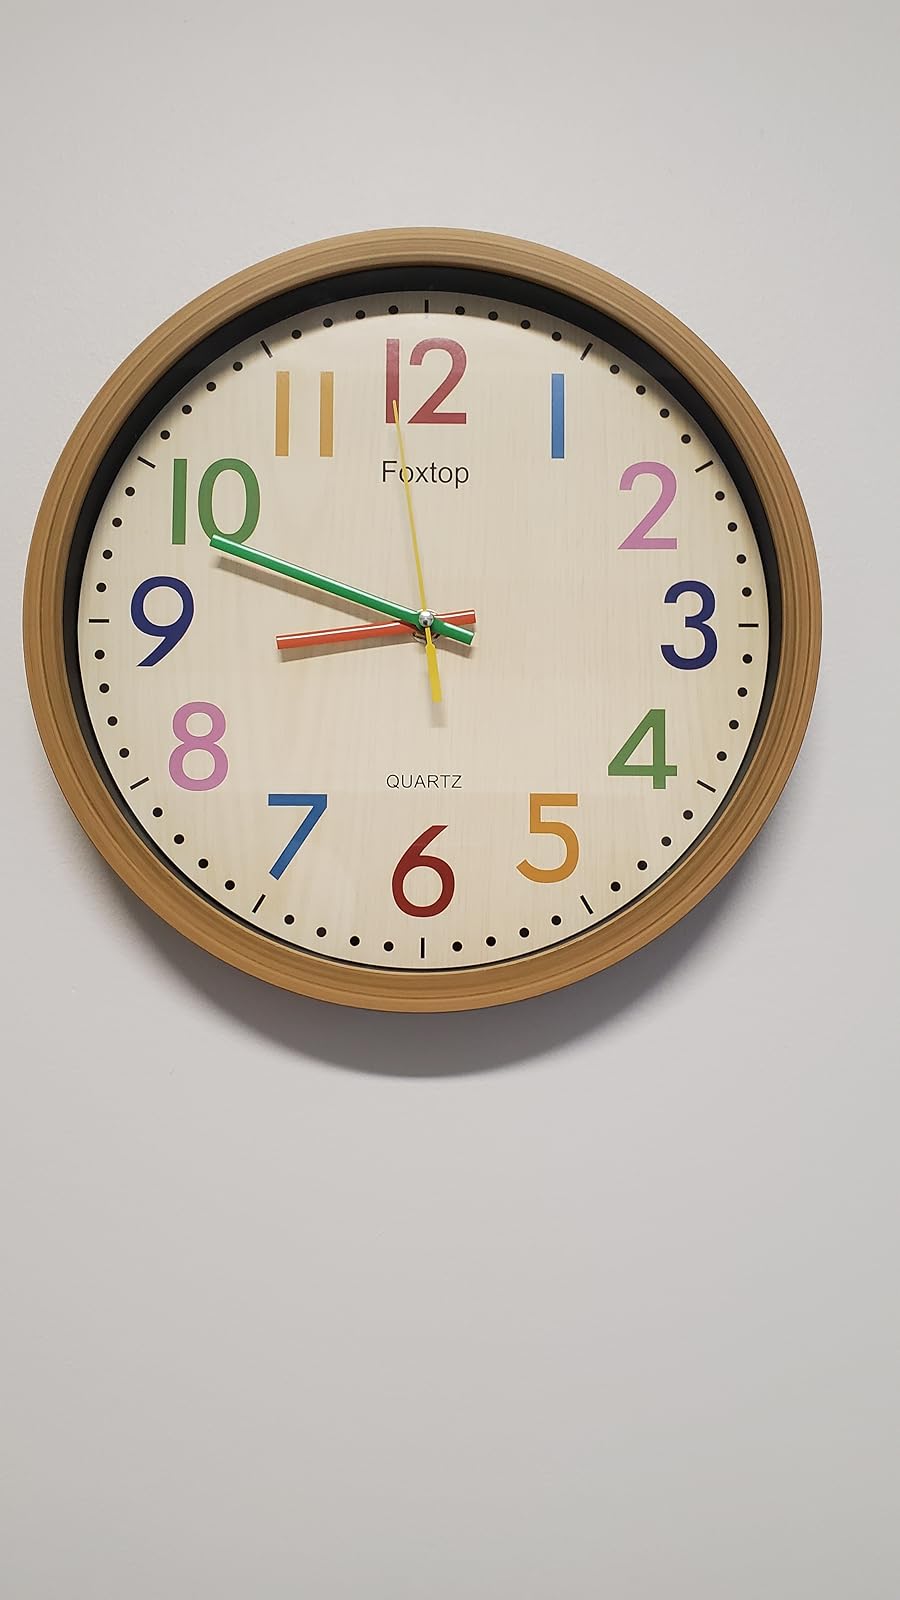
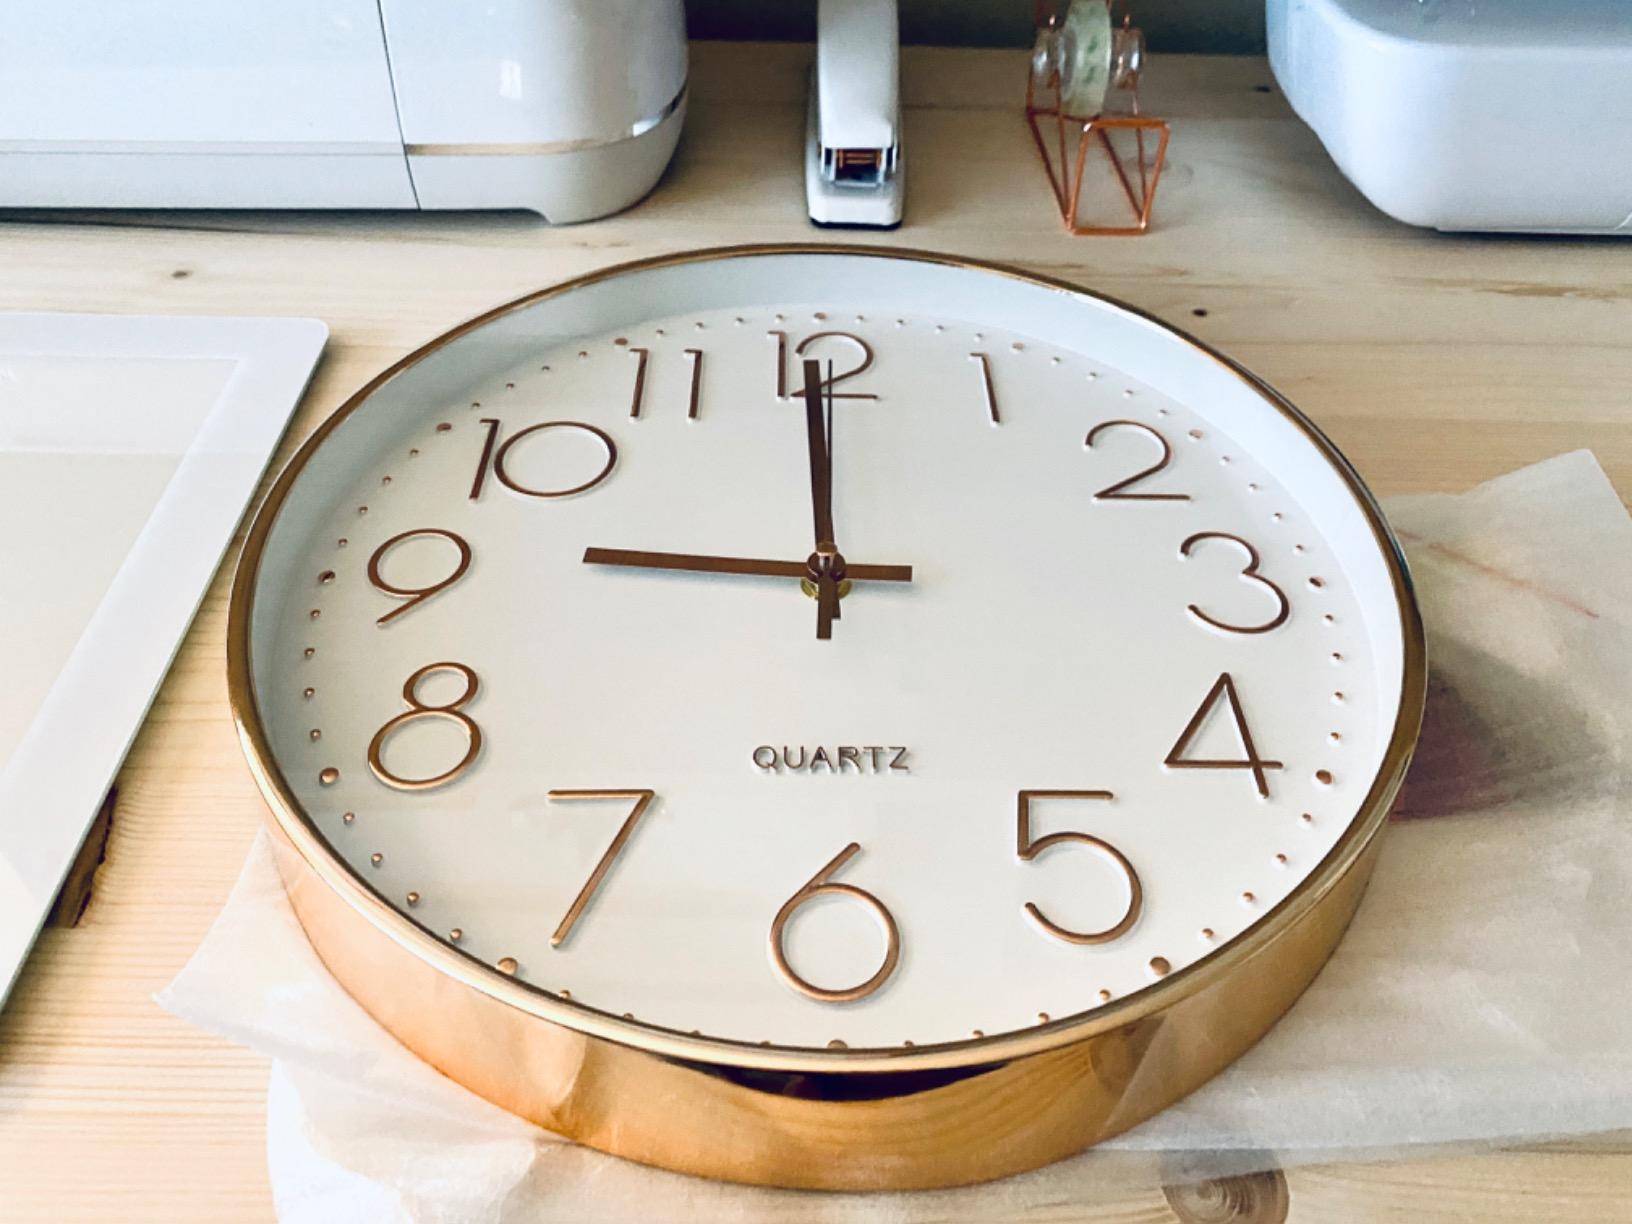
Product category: clock
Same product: no